Lotus station

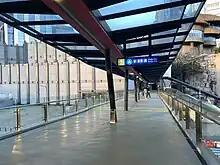
Footbridge connection at Lotus station

The station was built with two entrances/exits, one connecting to the Studio City hotel-casino and another to the Cotai Frontier Post. Upon the decommissioning of the Cotai Frontier Post, the original Exit B was closed and later demolished. Exit A connects to Studio City by way of a footbridge.